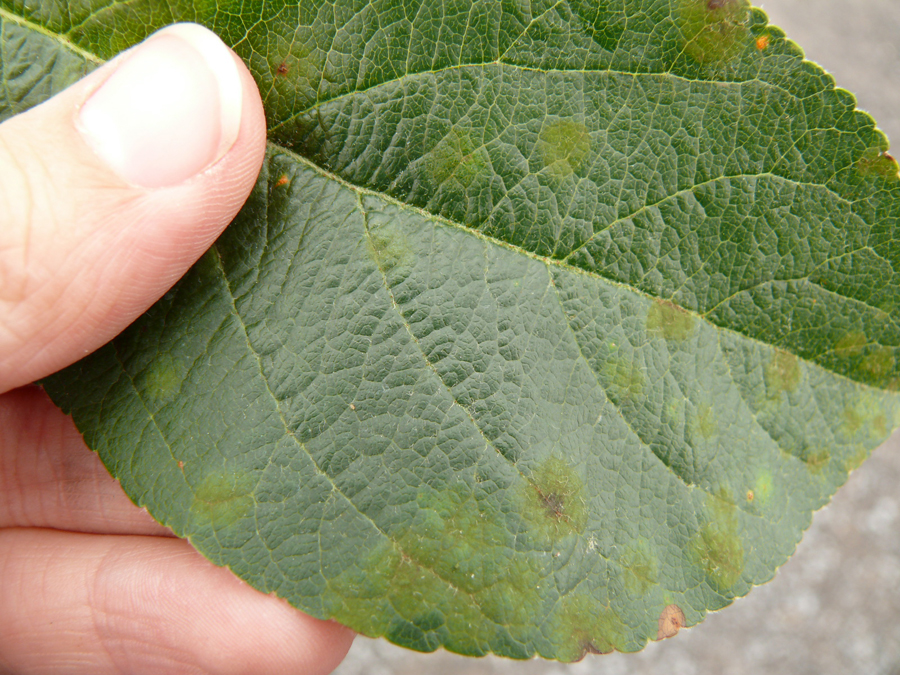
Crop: apple
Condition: scab